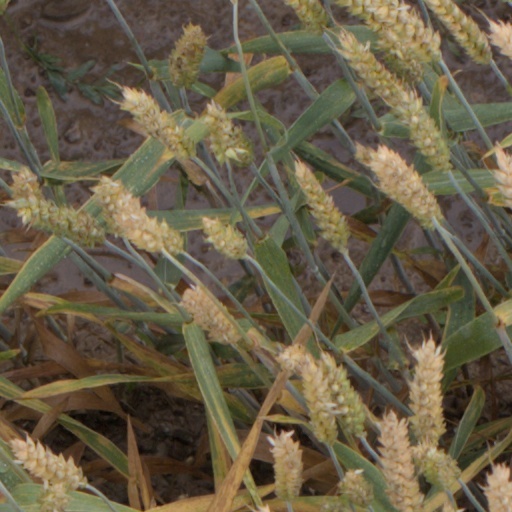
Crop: wheat